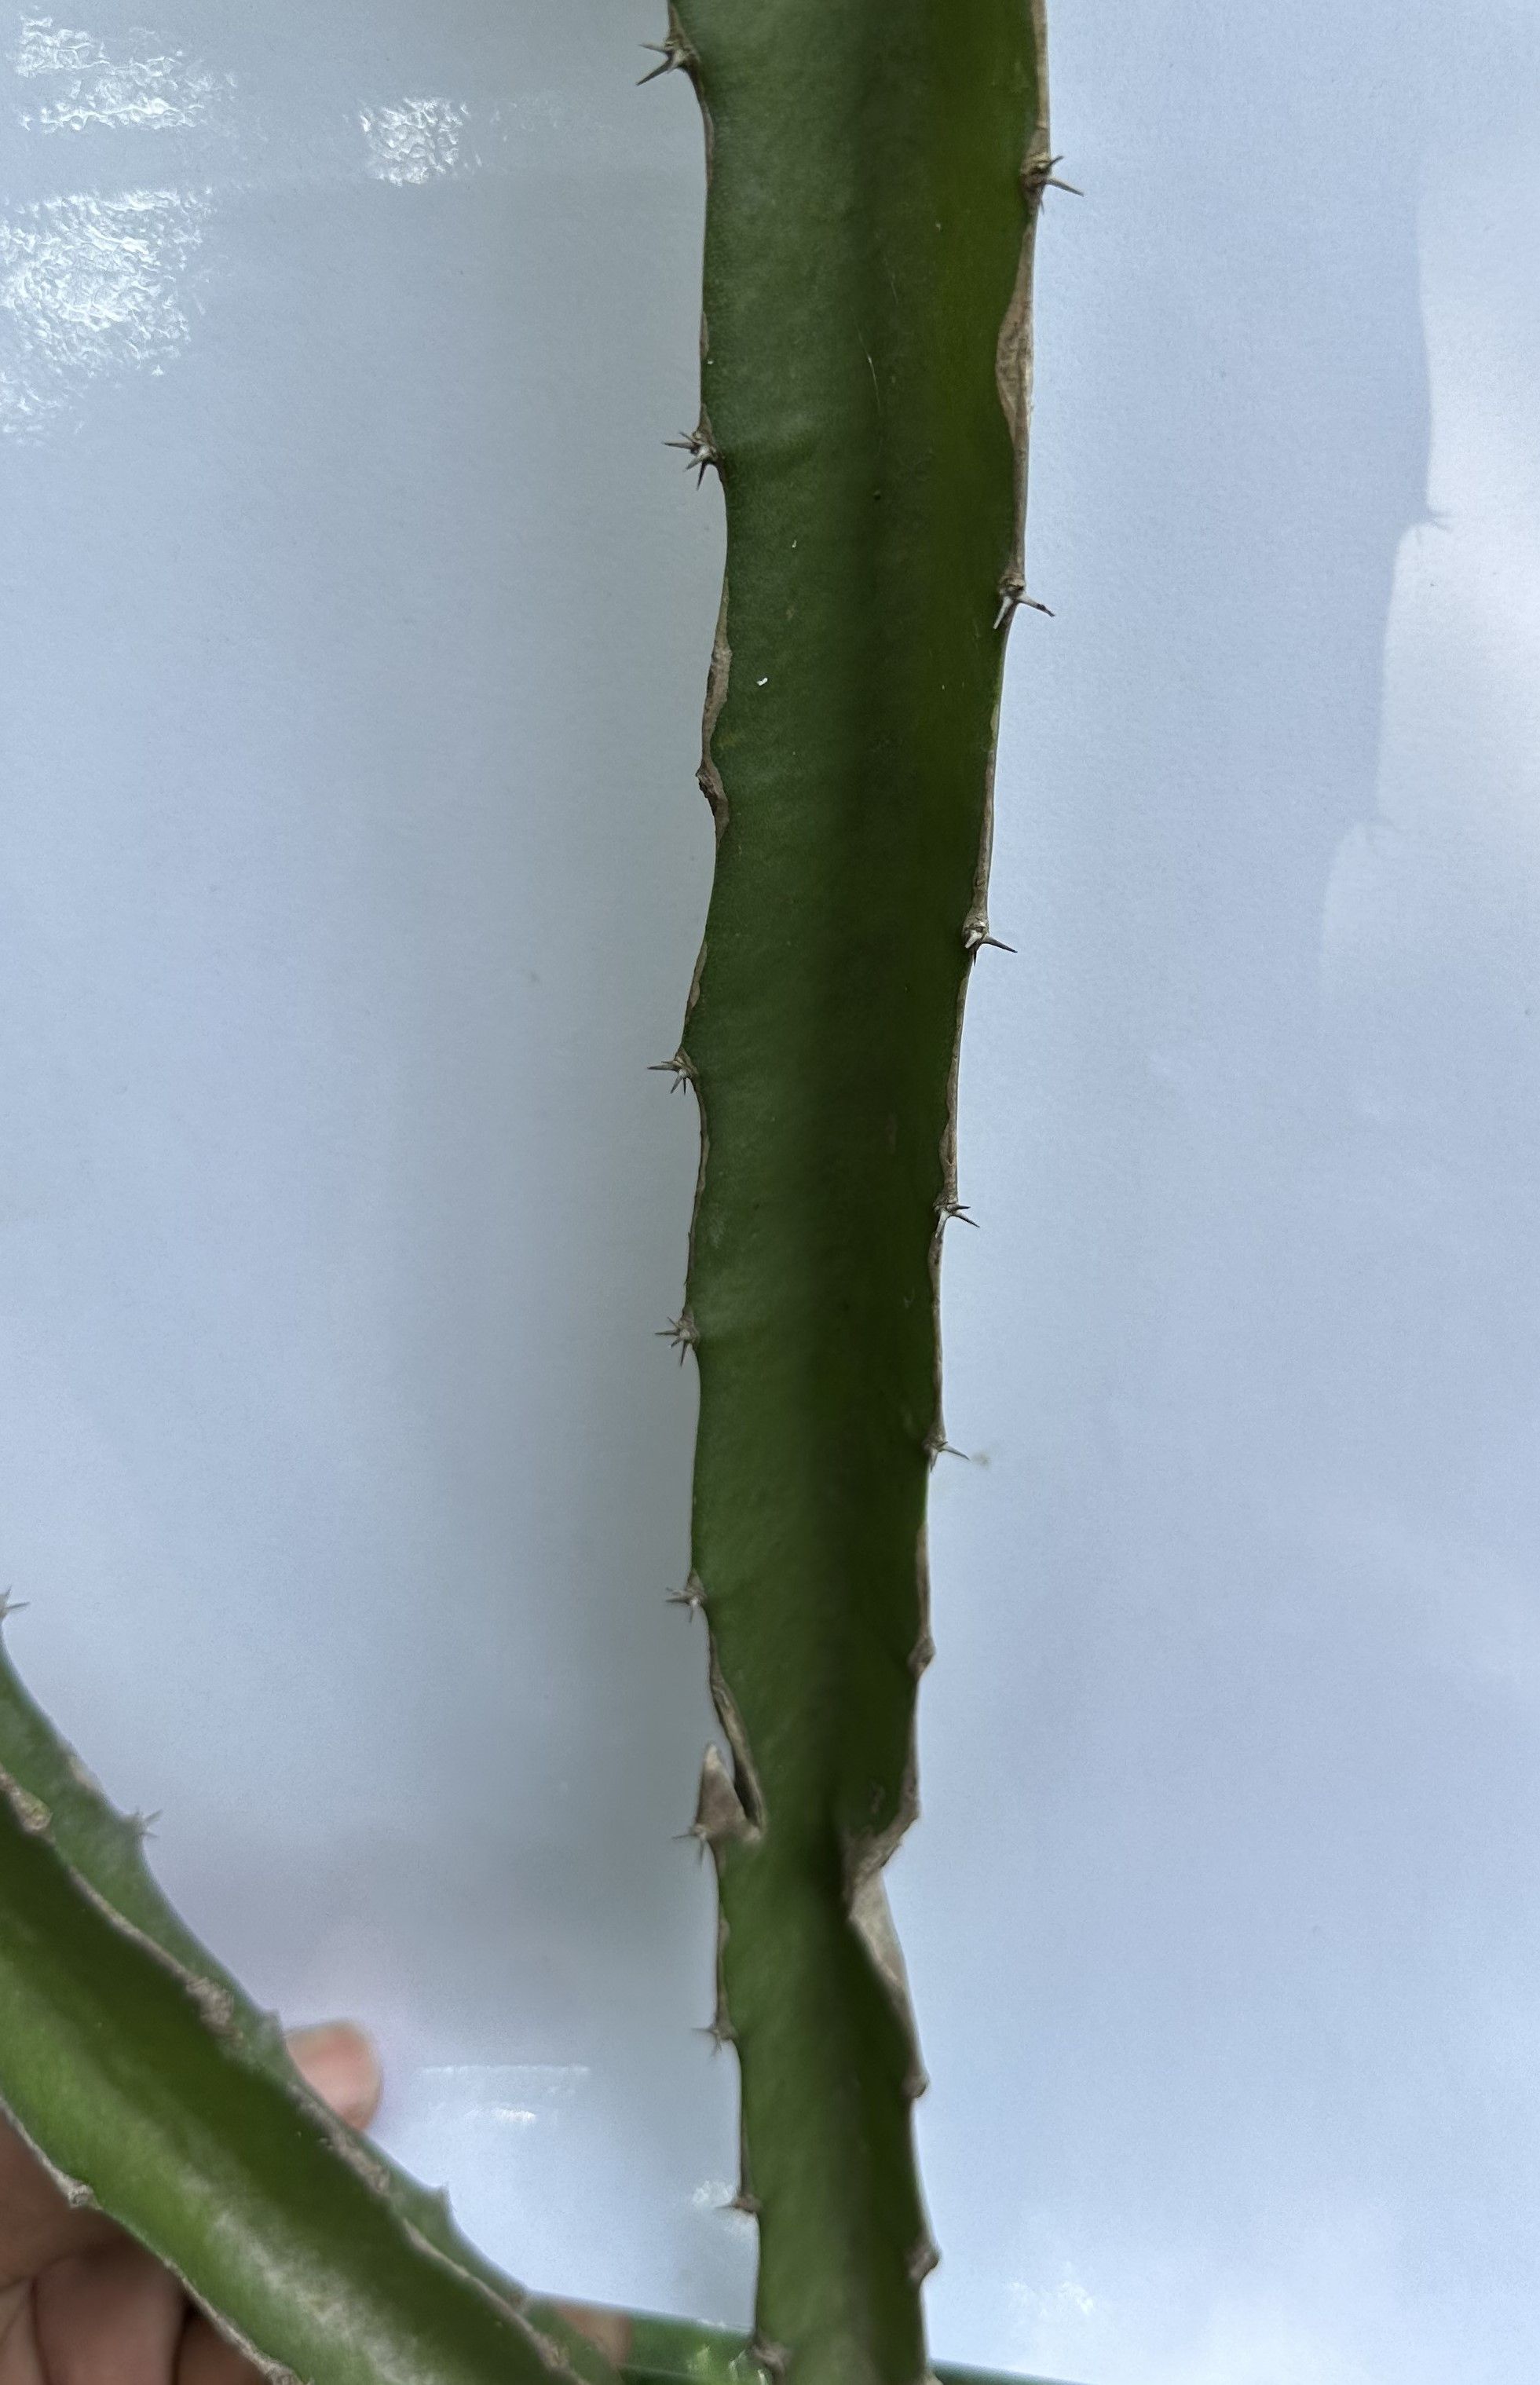
Label: Good leaf